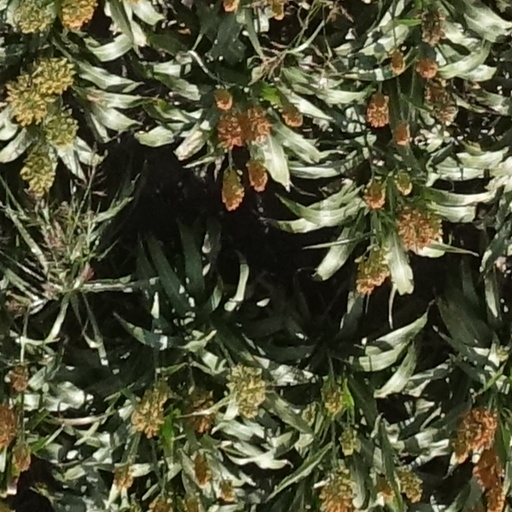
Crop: sorghum